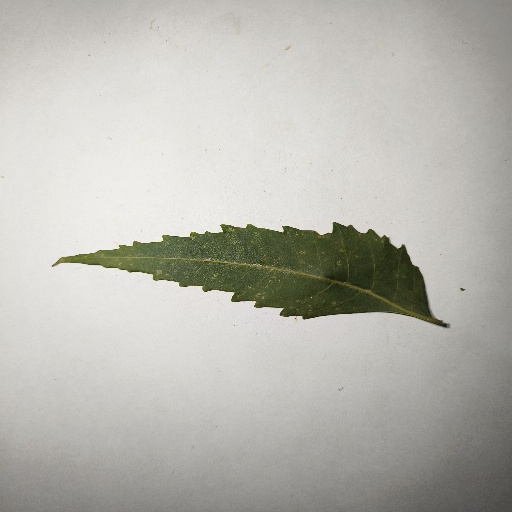
Species: Neem
Leaf condition: Healthy Leaf